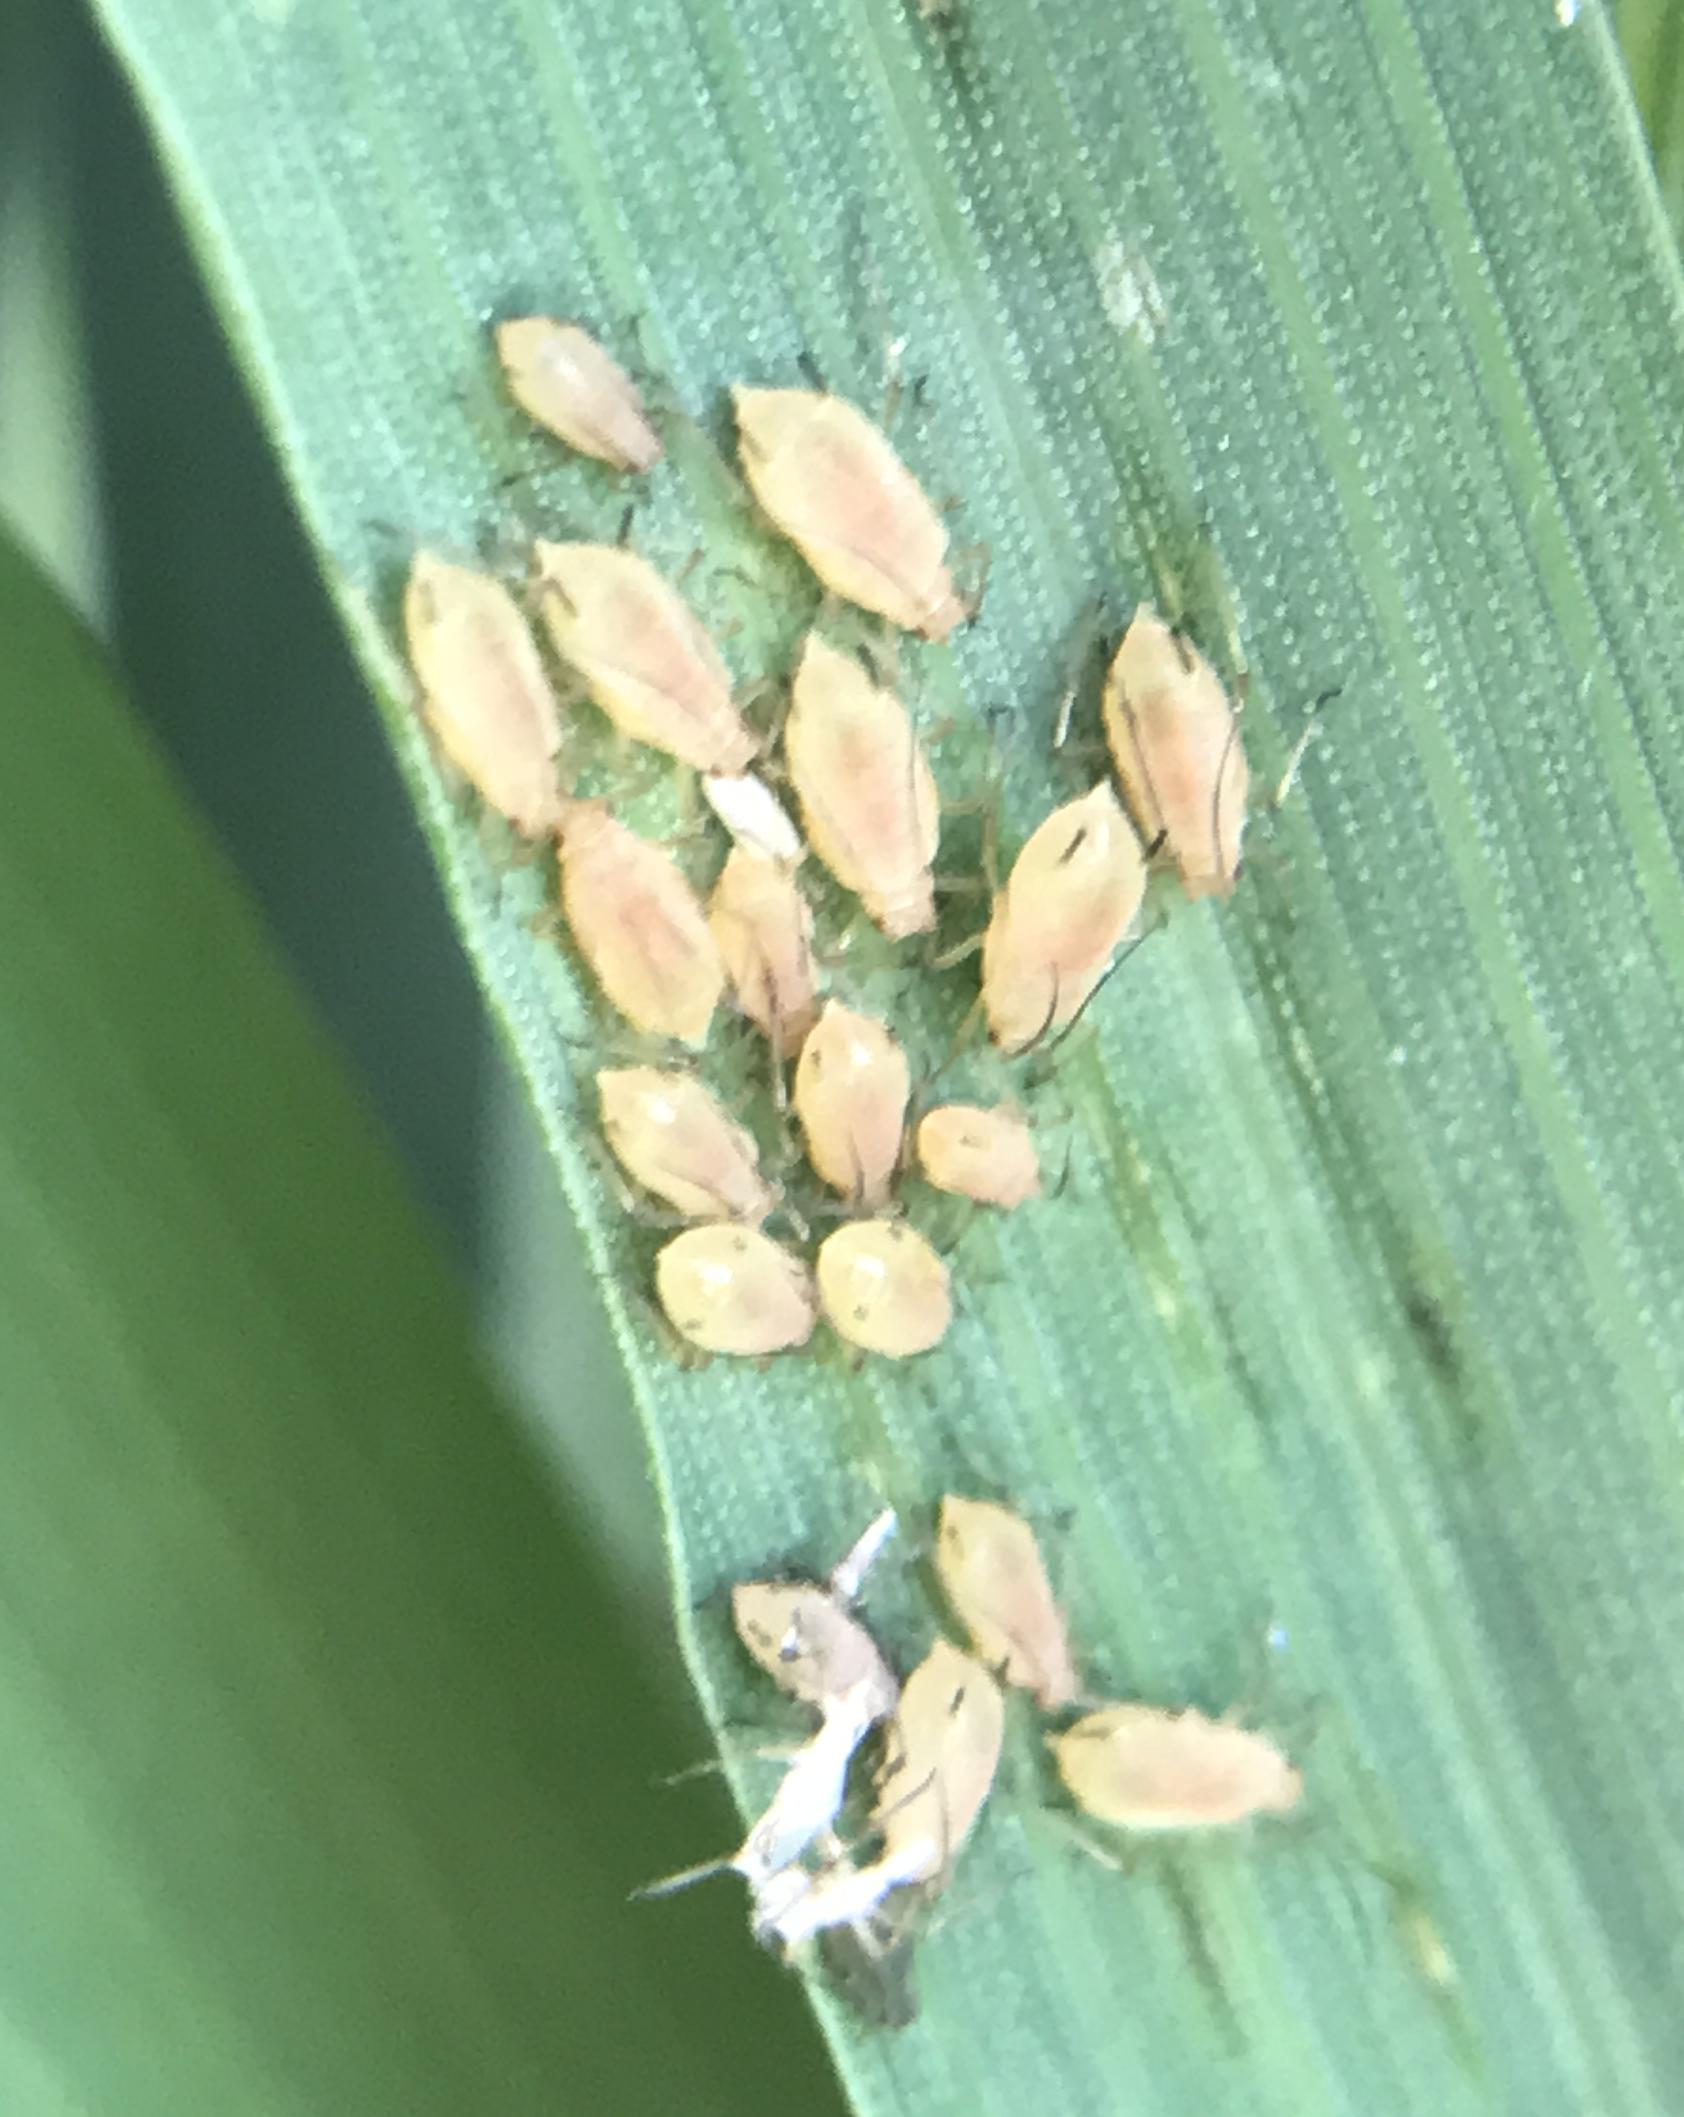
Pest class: english_grain_aphid